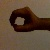
The image shows a hand gesture representing the number 0 in Indian Sign Language.